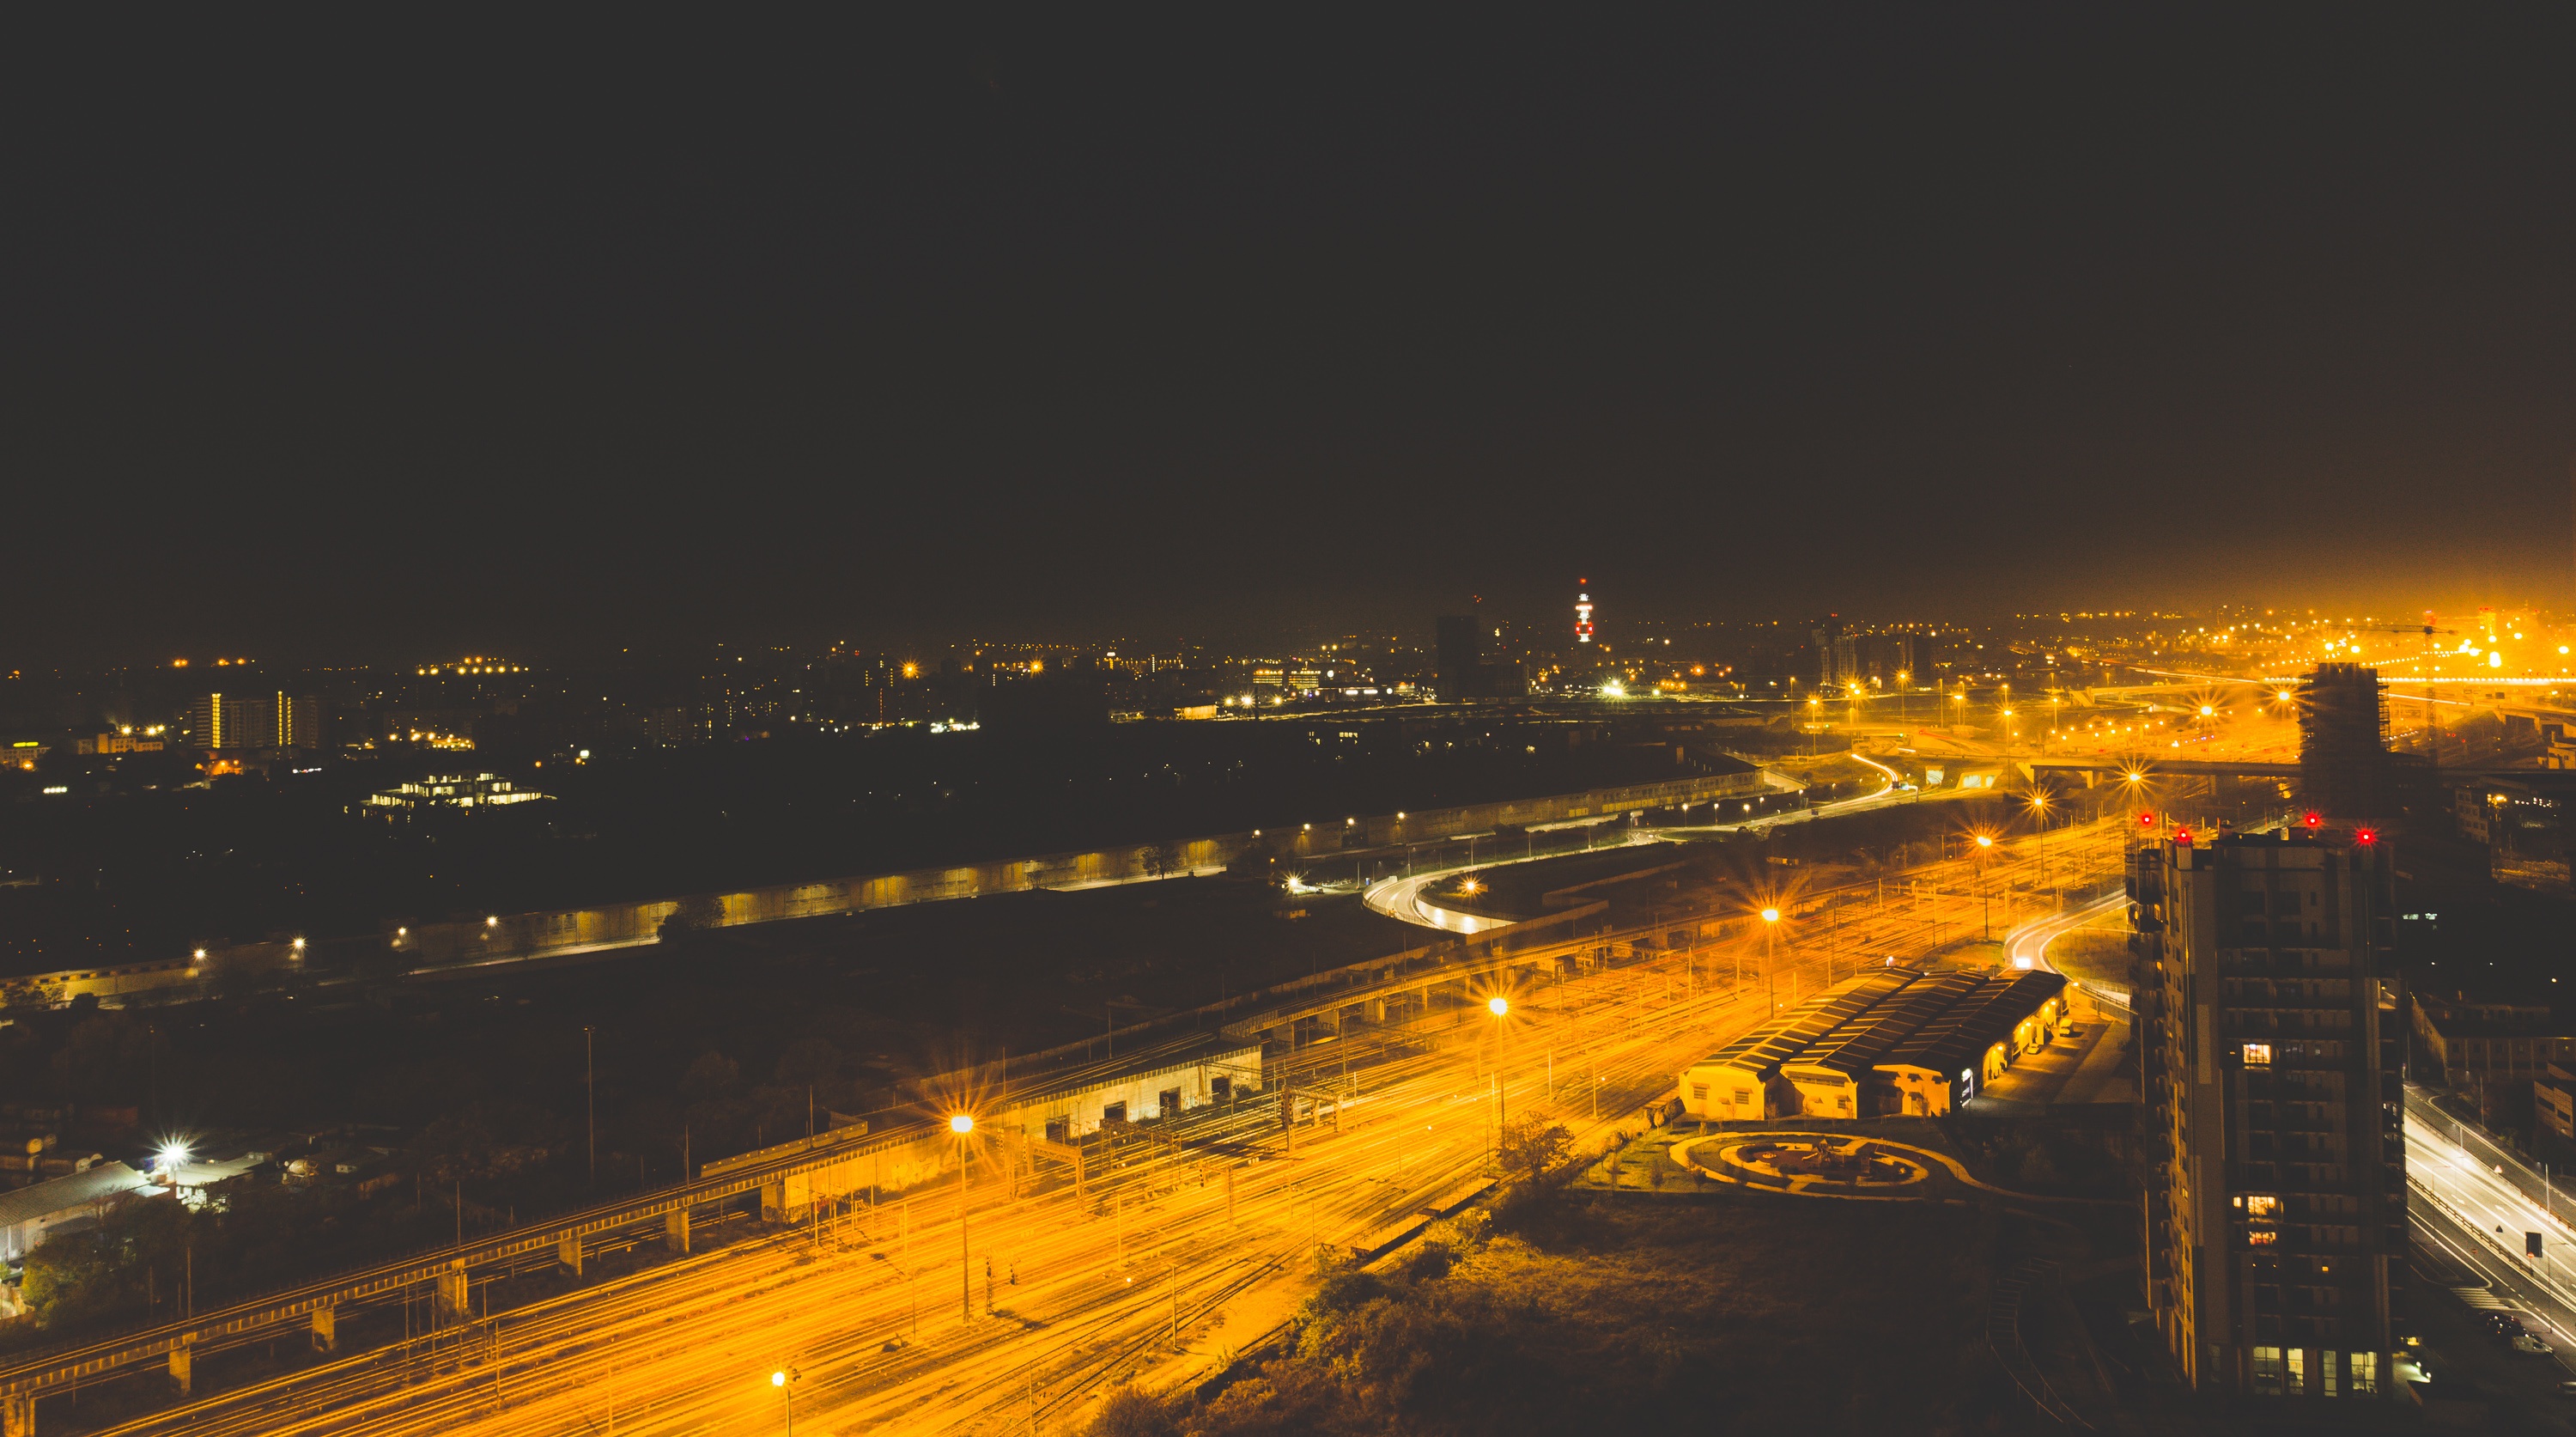
horizon, sunset, skyline, night, morning, dawn, city, skyscraper, cityscape, downtown, dusk, evening, human settlement, metropolitan area